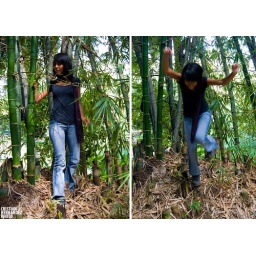
Weird cute animal in her natural habitat